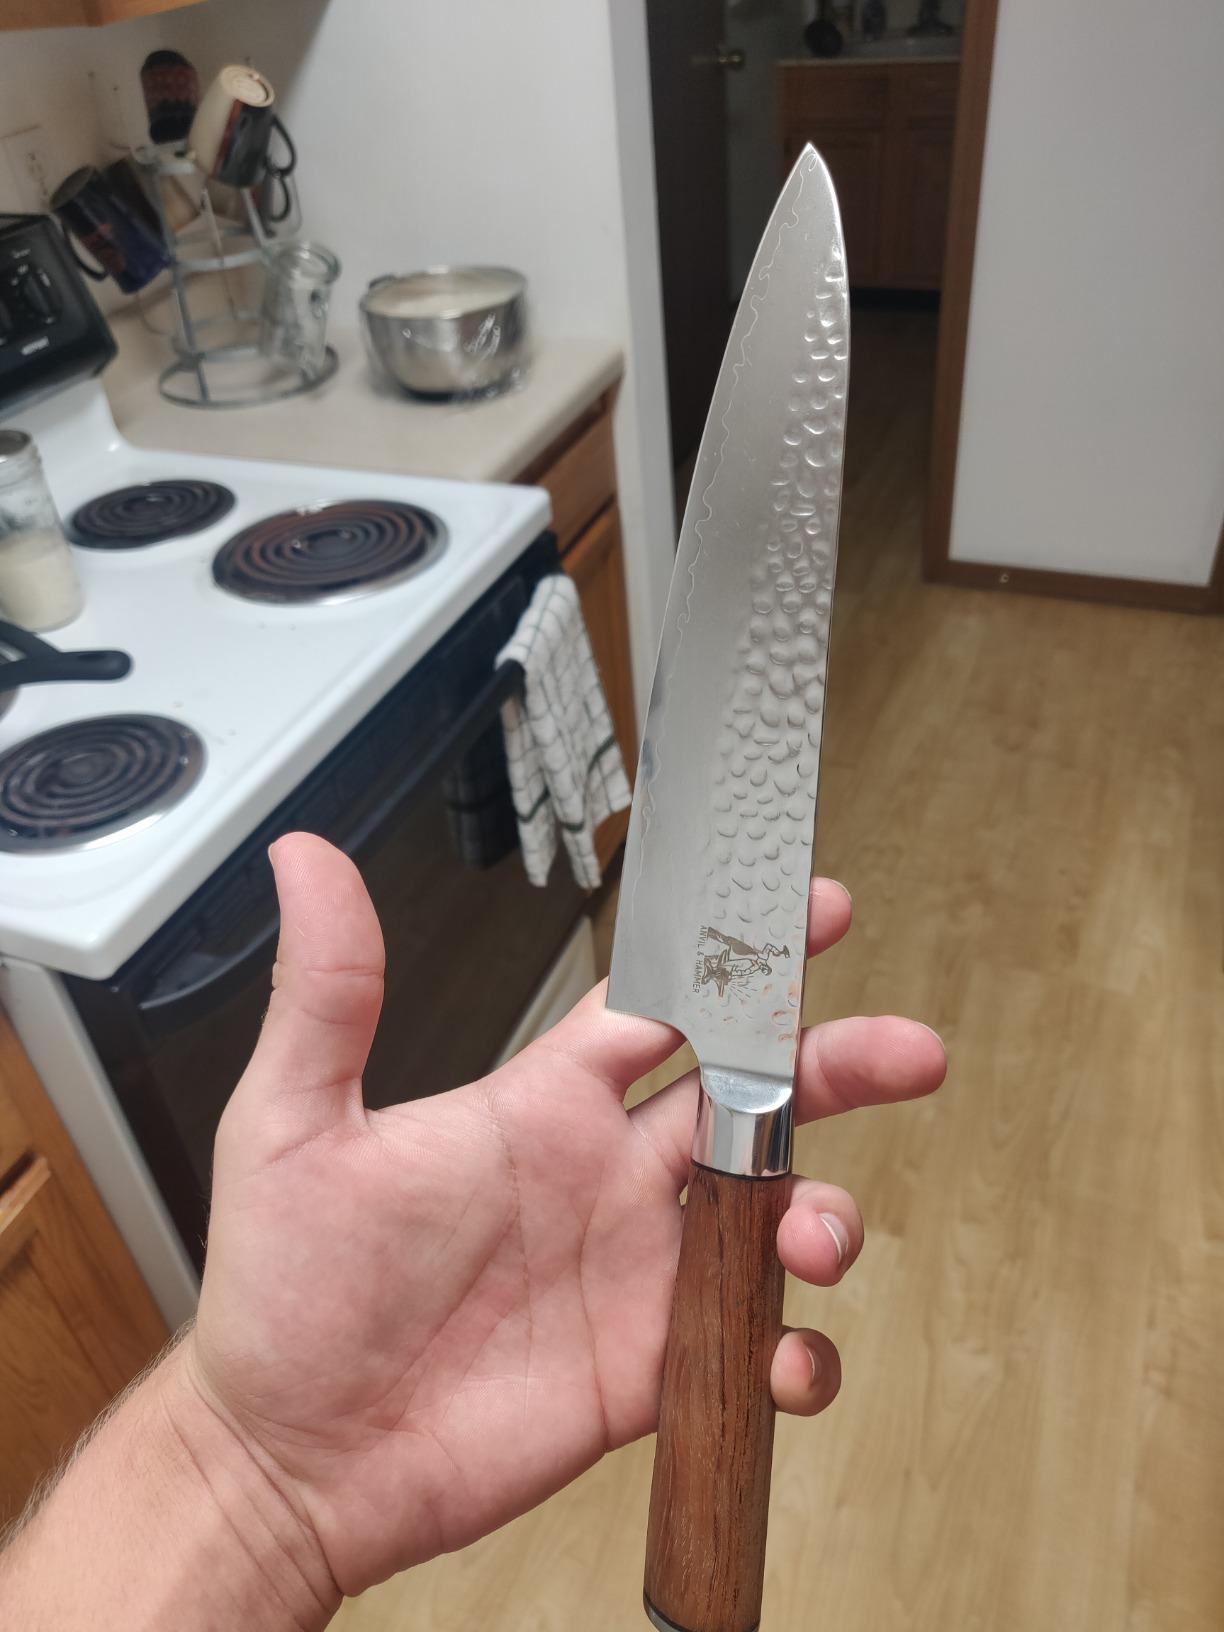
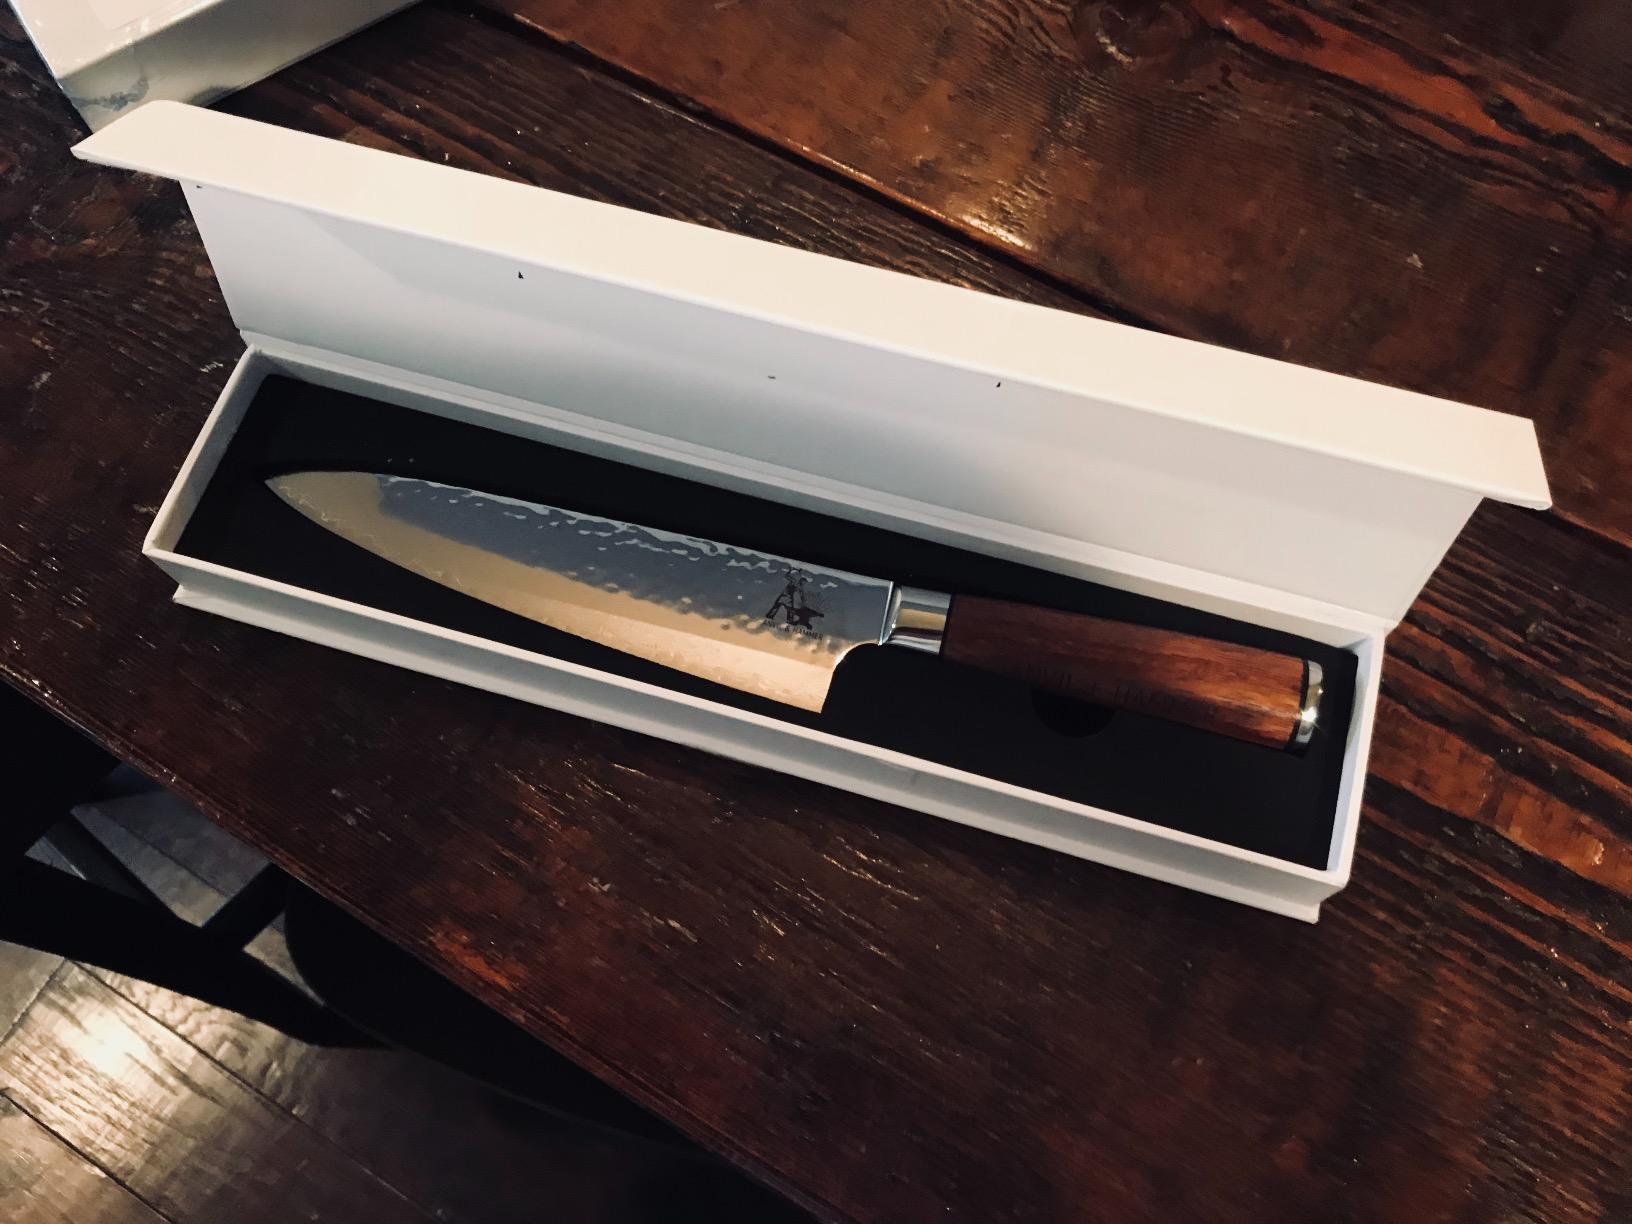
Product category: items_knife
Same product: yes